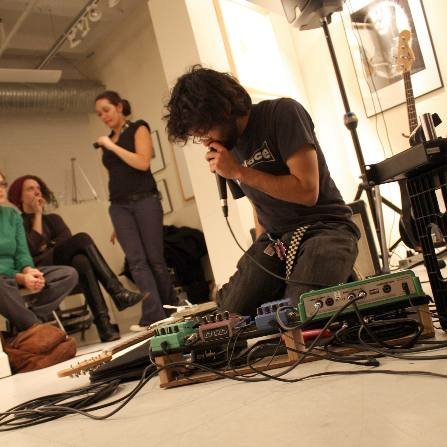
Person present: Yes